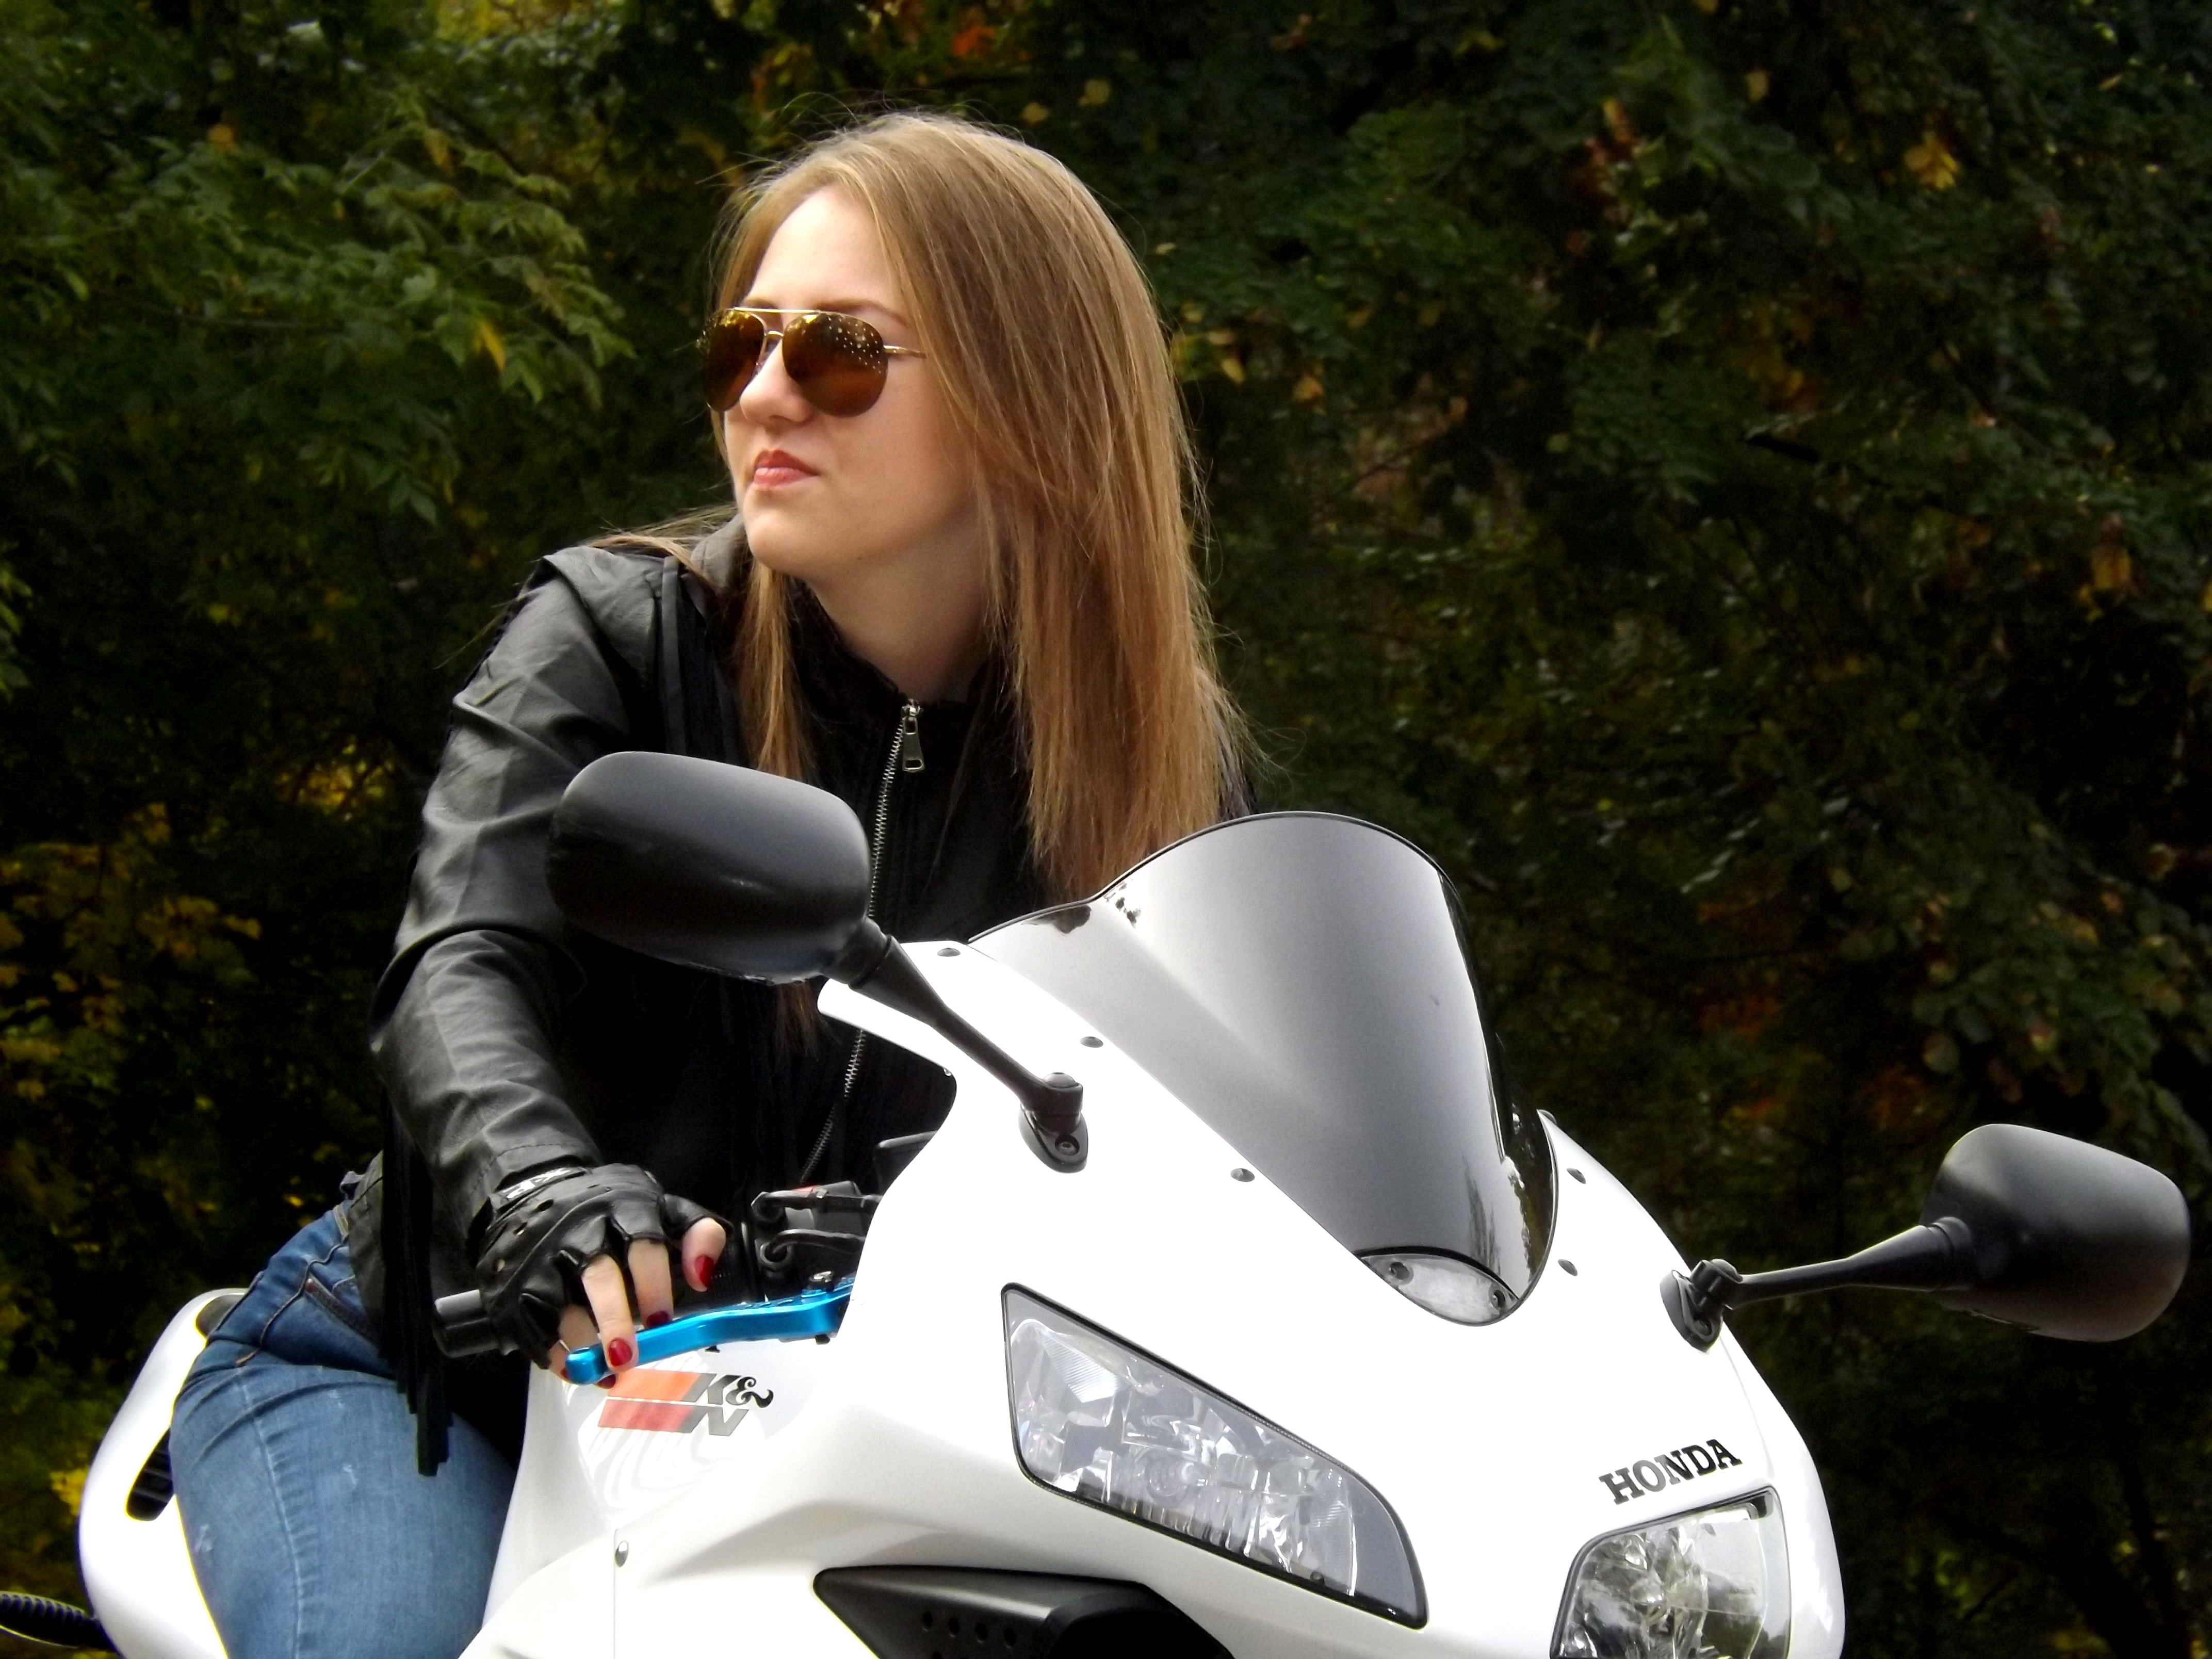
girl, car, vehicle, motorcycle, sitting, ride, blonde, beauty, biker, leather jacket, automobile make